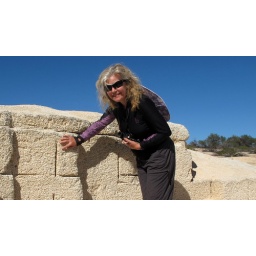
The tiny cockle shells are quarried near the beach, and used for building walls in the area.